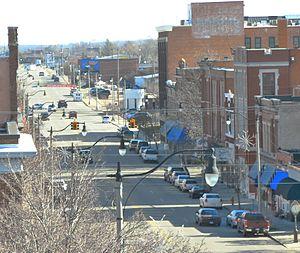
La ville américaine de Sapulpa est le siège du comté de Creek, dans l’Oklahoma. Une partie de la ville s’étend sur le comté de Tulsa. Lors du recensement de 2010, elle comptait 20 544 habitants.